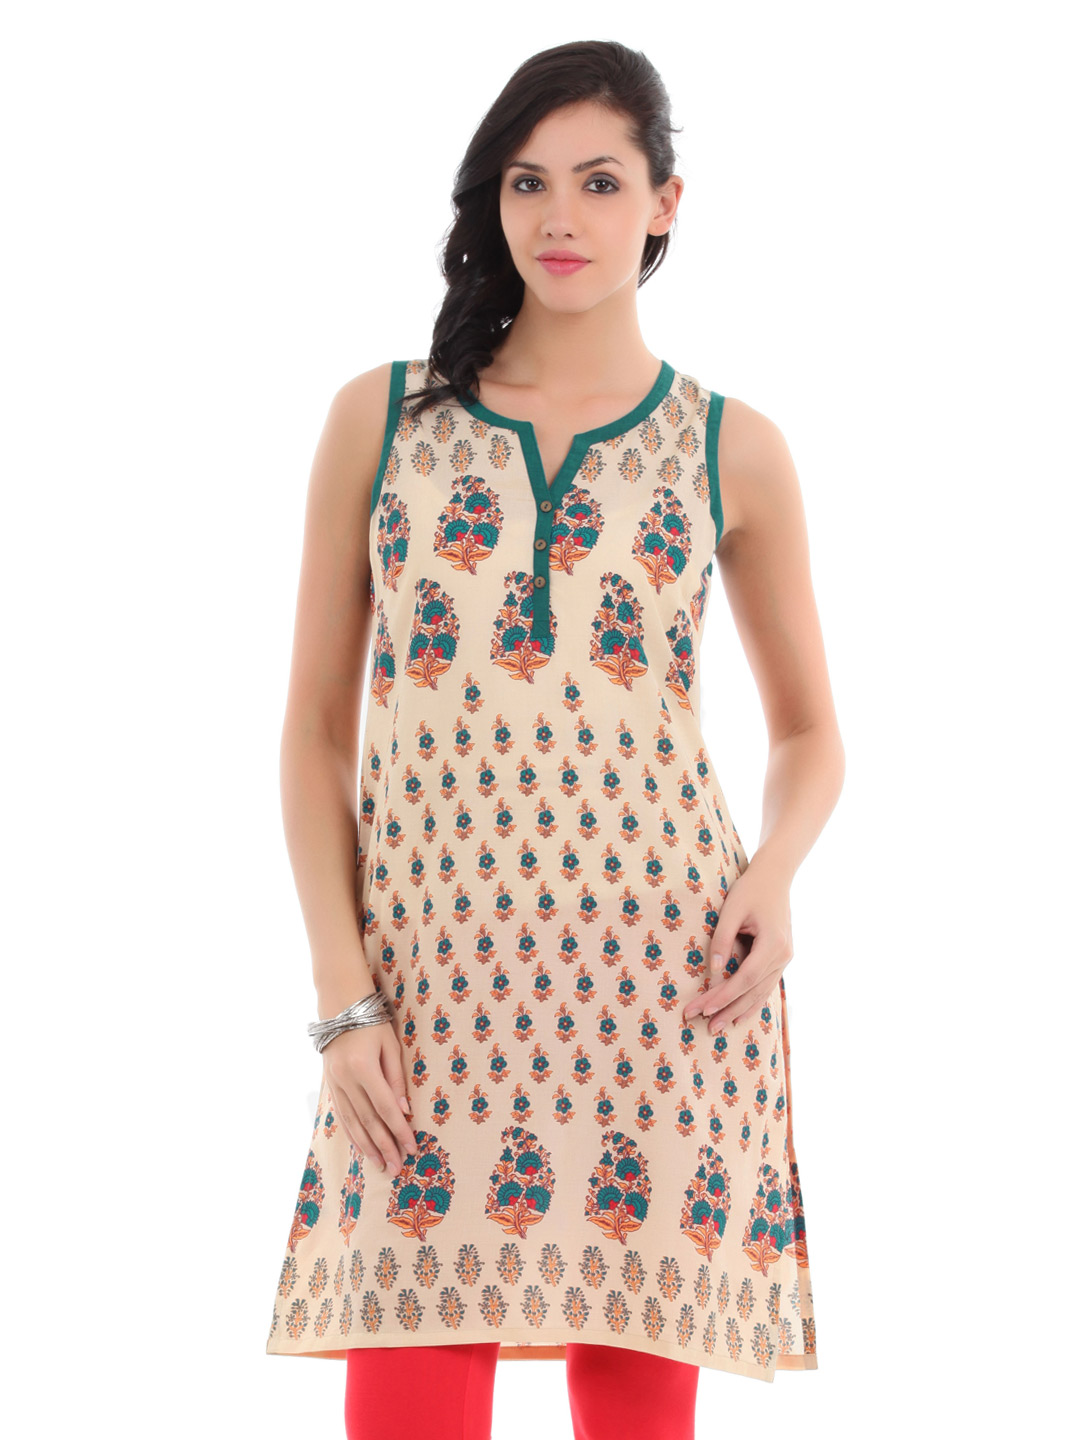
Aurelia Women Beige Kurta
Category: Apparel / Topwear / Kurtas
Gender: Women
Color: Beige
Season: Summer 2012
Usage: Ethnic